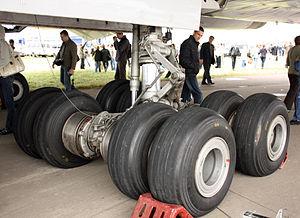
Le Tupolev Tu-144 est un avion de ligne supersonique quadriréacteur développé en URSS par le bureau d'études Tupolev. Avec le Concorde franco-britannique, ils sont les seuls avions civils supersoniques à avoir atteint la production. Destiné à être utilisé sur les lignes de la compagnie Aeroflot, il peut emporter, à une vitesse supérieure à Mach 2 et à une altitude de 20 000 m, de 98 à 120 passagers sur une distance de 3 080 à 6 200 km selon les versions.